Mark Richardson (cricketer)

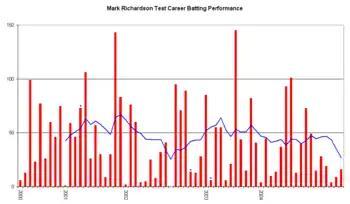
An innings-by-innings breakdown of Richardson's Test match batting career, showing runs scored (red bars) and the average of the last ten innings (blue line).

Richardson began his career as a left-arm spinner, batting at number 10. As his bowling ability declined, he worked on developing his batting, to the point where he was selected as an opening batsman for New Zealand, at age 29. His dour approach to batting – he described the range of shots he played as "the straight drive, the forward defensive and 27 variations on the leave" – provided vital stability to New Zealand's batting order at a time when they were notorious for collapses.